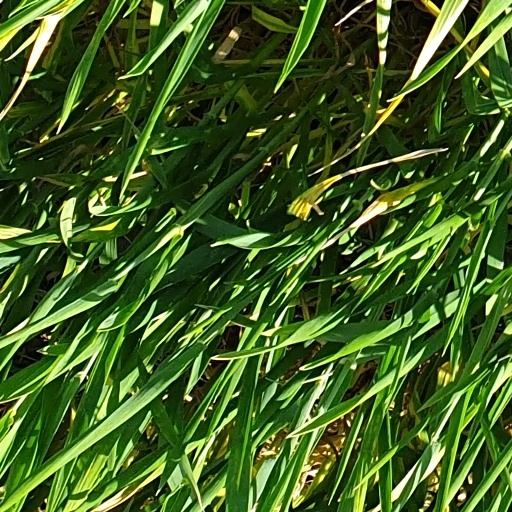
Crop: wheat